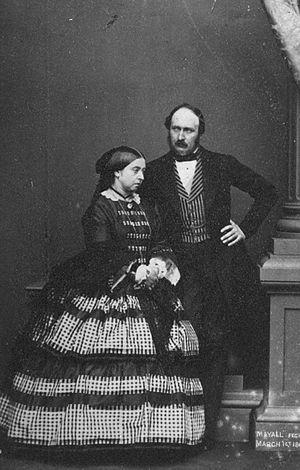
Victoria Adélaïde Marie Louise du Royaume-Uni, princesse royale de Grande-Bretagne et d'Irlande puis, par son mariage, reine de Prusse et impératrice allemande, est née le 21 novembre 1840 au palais de Buckingham, à Londres, et morte le 5 août 1901 à Friedrichshof, en Allemagne. Fille aînée de la reine Victoria du Royaume-Uni et du prince Albert, elle est impératrice allemande et reine de Prusse durant les 99 jours de règne de son époux, Frédéric III.